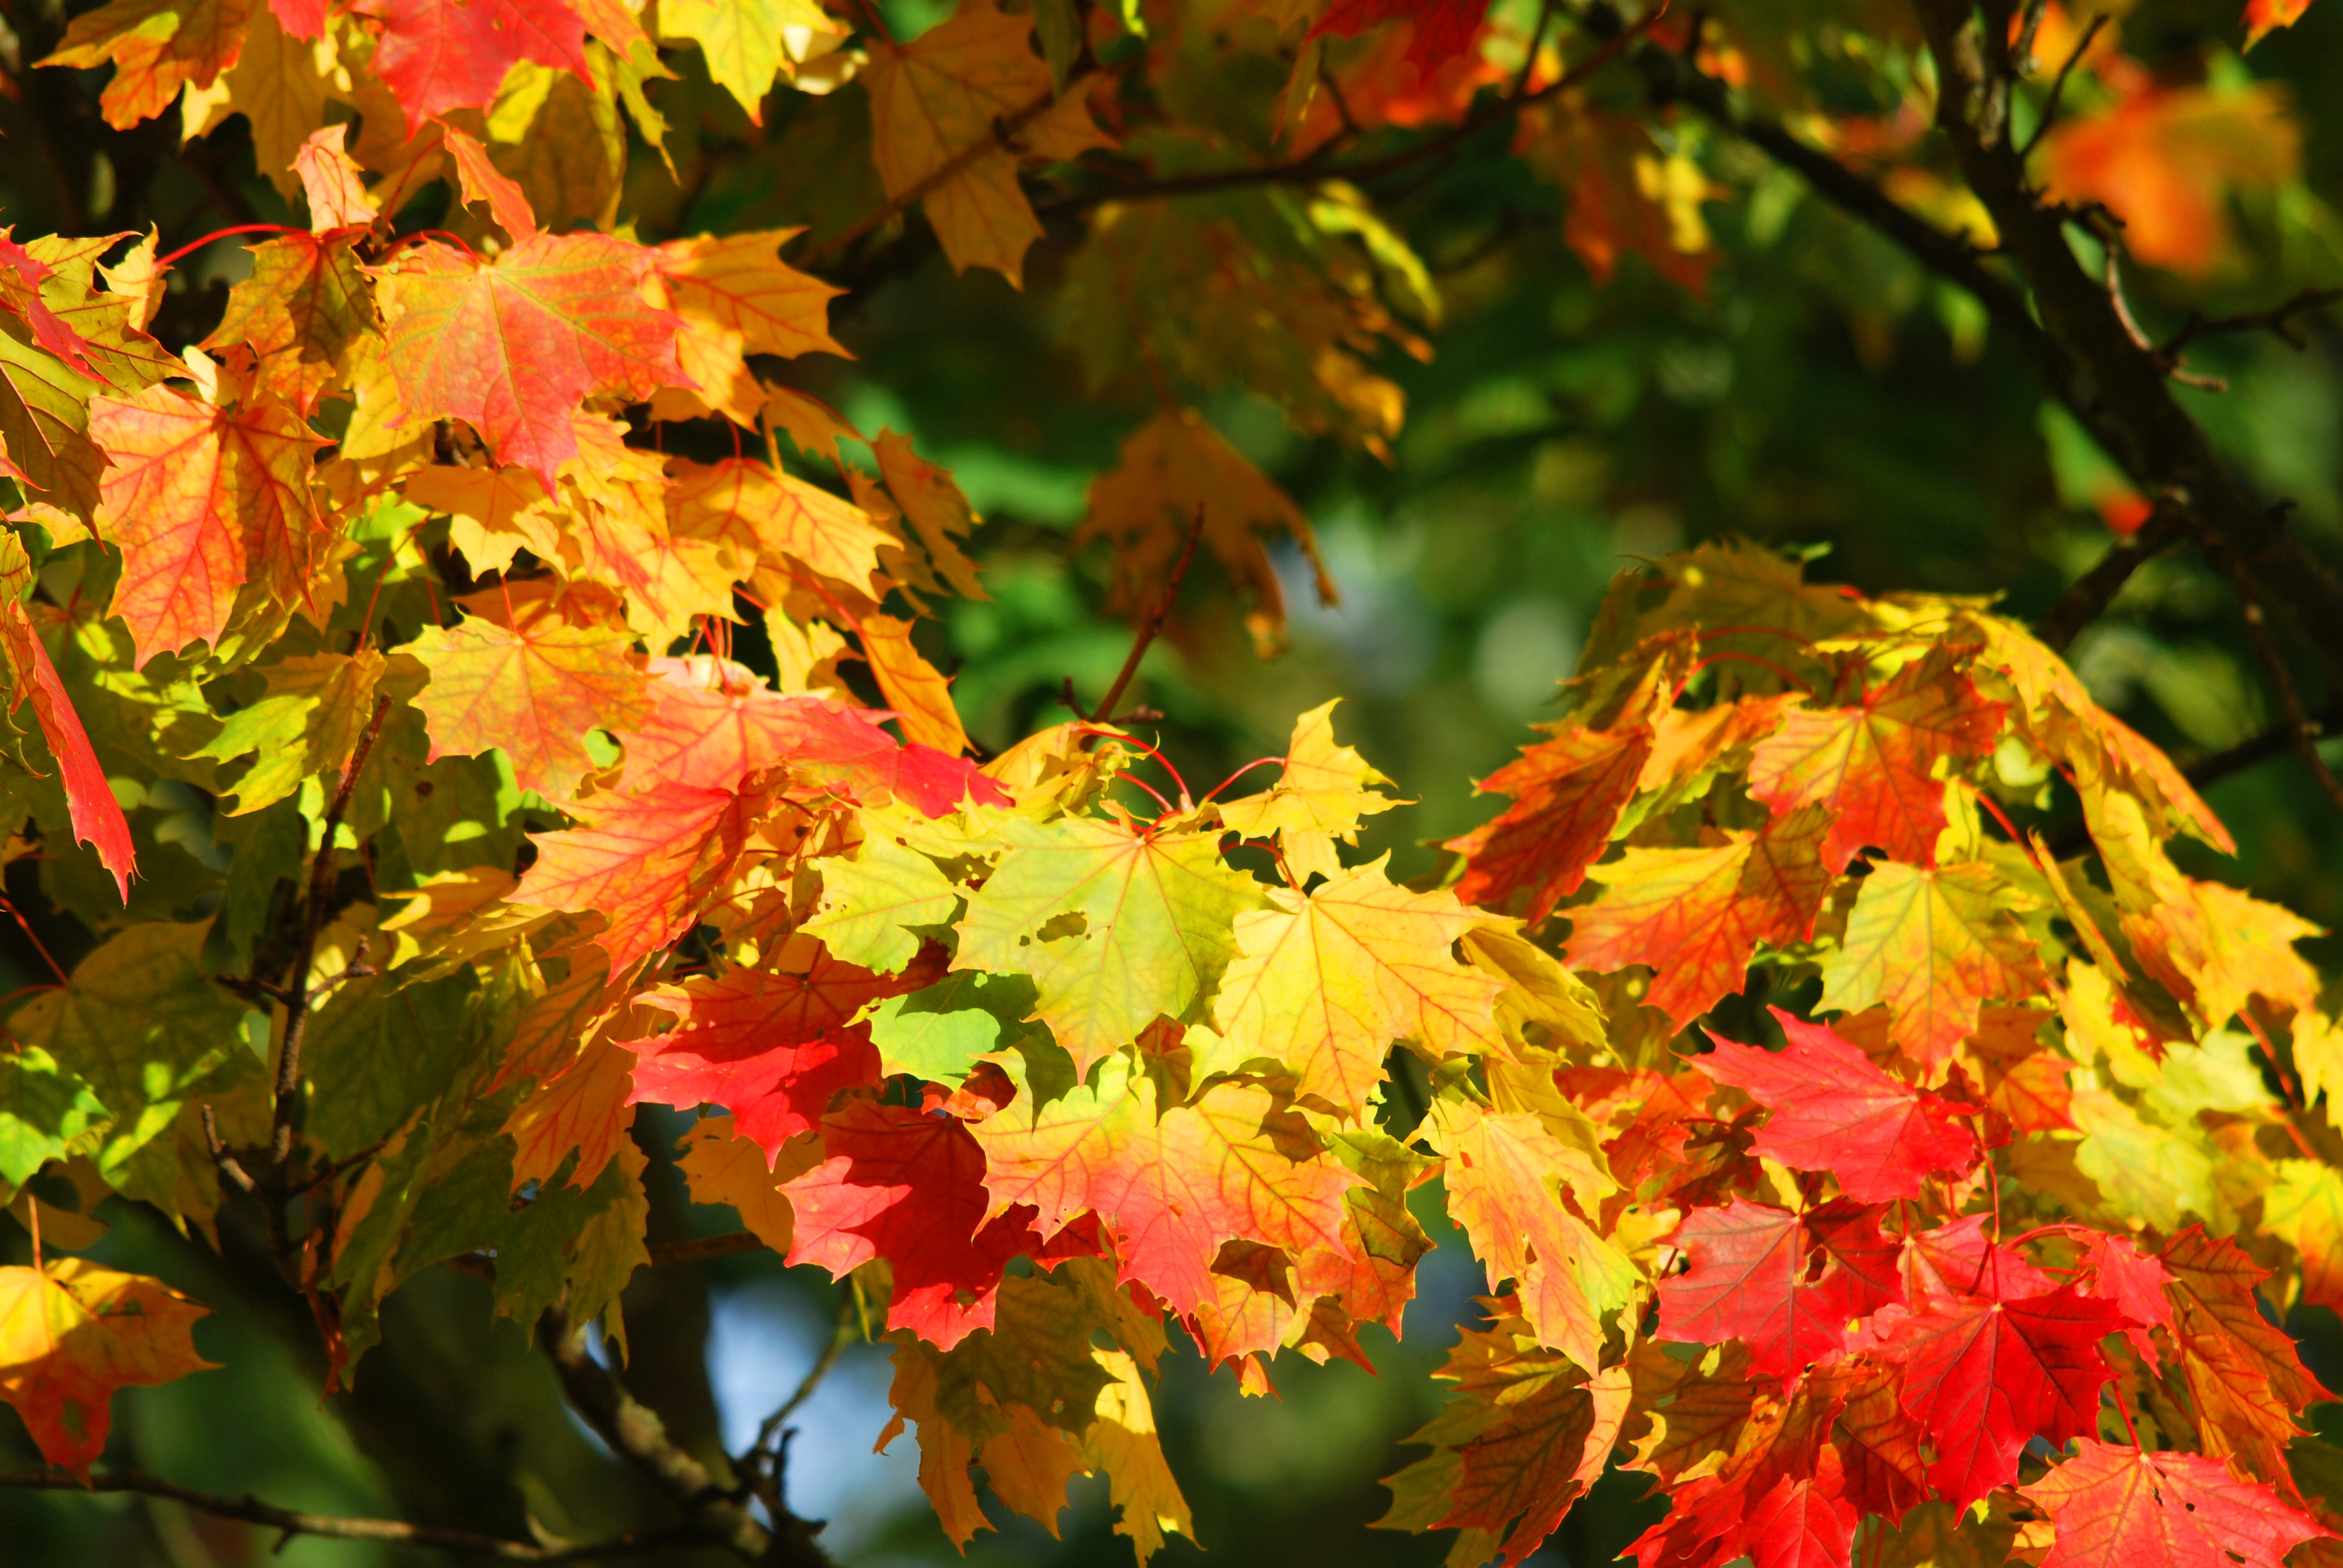
tree, nature, forest, branch, plant, leaf, flower, red, autumn, season, maple, maple tree, maple leaf, leaves, shrub, fall foliage, autumn forest, golden autumn, flowering plant, woody plant, land plant